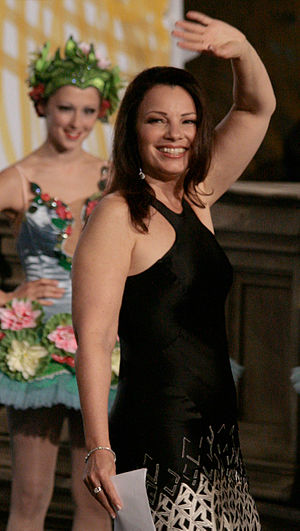
Fran Drescher
Drescher i 2009 ved Life Ball i Wien.
"Francine Joy ""Fran"" Drescher er en amerikansk film- og tv-skuespiller, komiker, manuskriptforfatter, instruktør, producent, forfatter, sanger, talkshow-vært, politisk lobbyist og sundhedsaktivist.